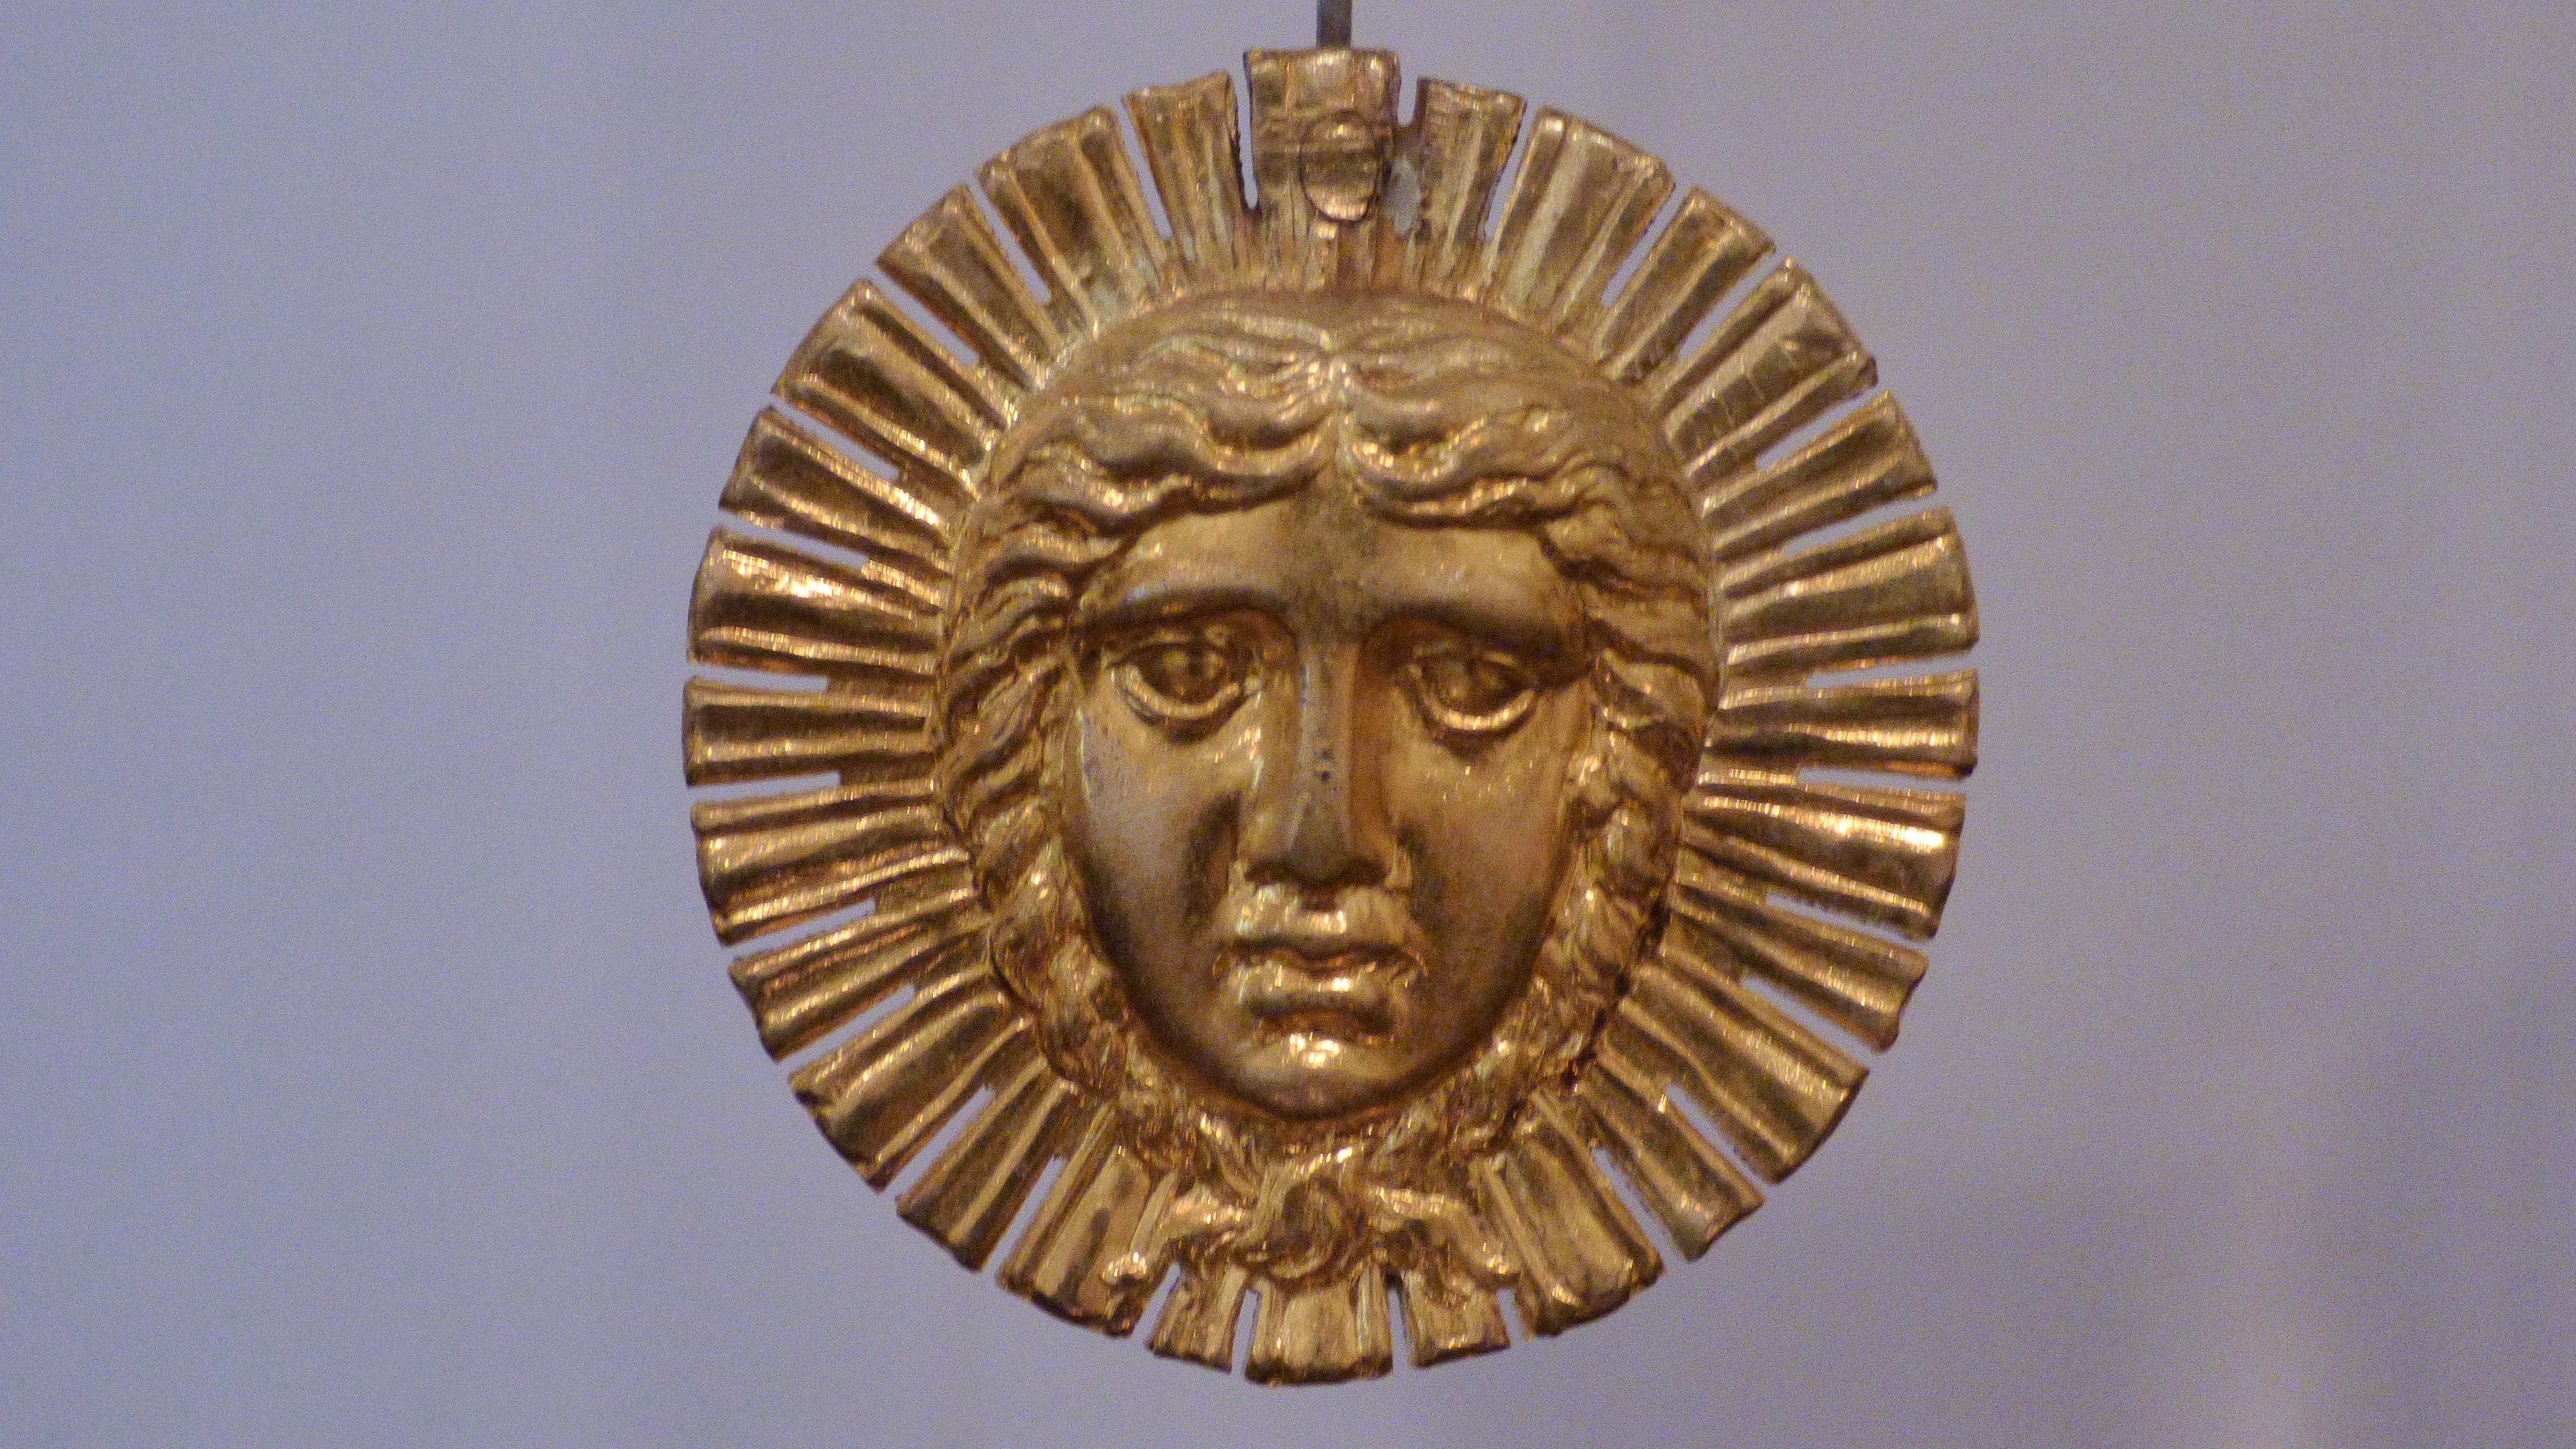
clock, time, monument, money, brass, currency, medal, the sun, award, fashion accessory, the pendulum